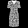
Label: Dress